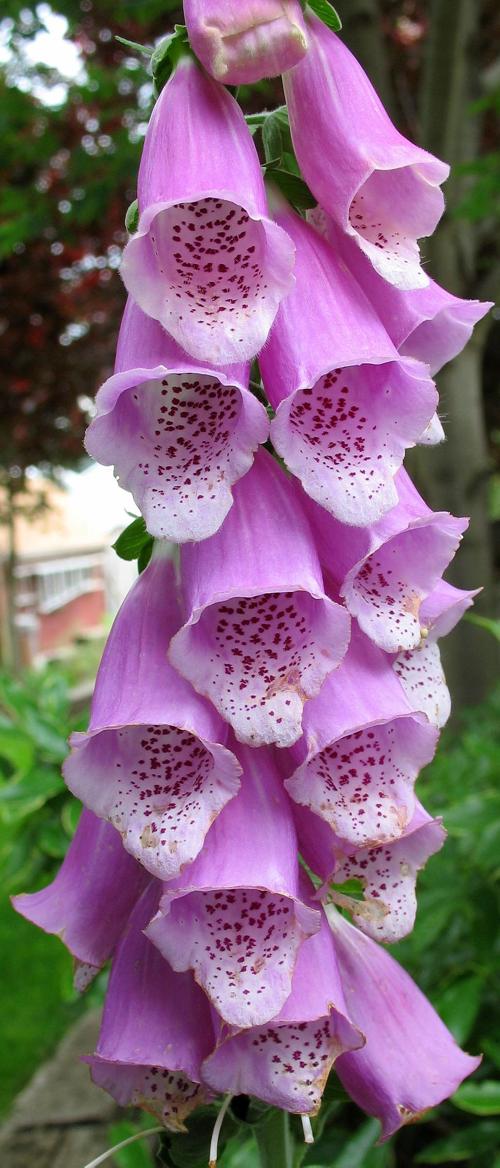
Label: foxglove